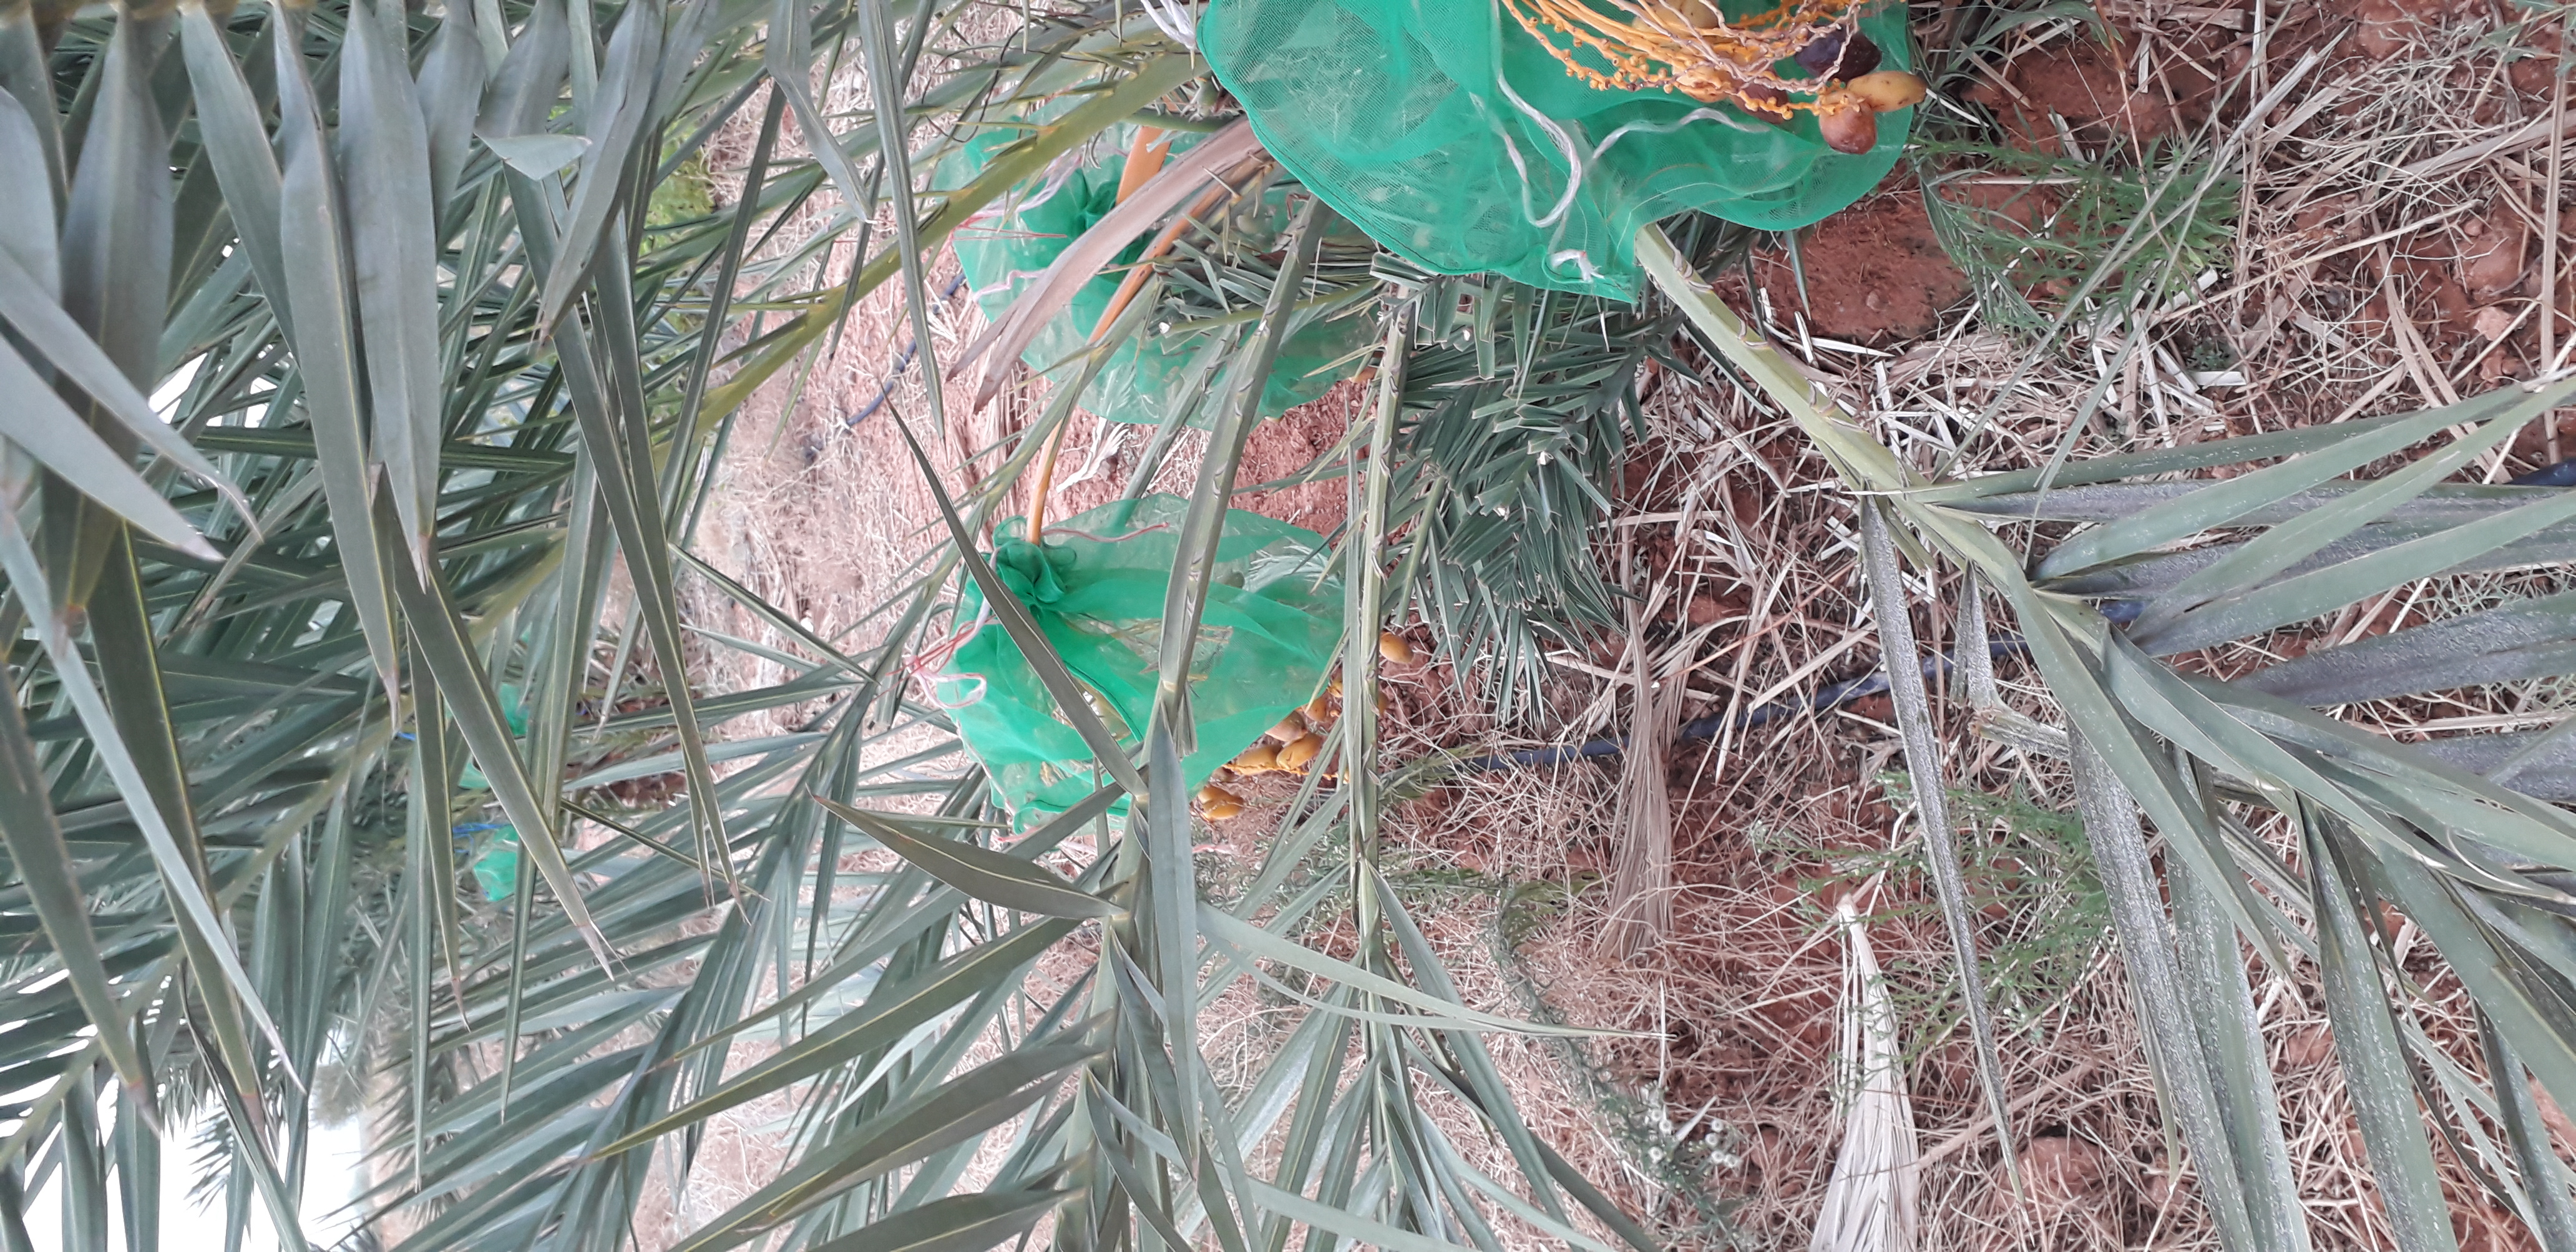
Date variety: Boumajhoul